1740 Batavia massacre

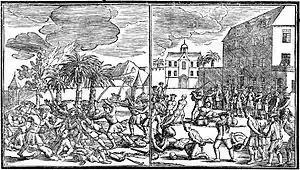
"Chinezenmoord", Unknown author

The 1740 Batavia massacre was a massacre and pogrom of ethnic Chinese residents of the port city of Batavia (present-day Jakarta) in the Dutch East Indies. It was carried out by European soldiers of the Dutch East India Company and allied members of other Batavian ethnic groups. The violence in the city lasted from 9 October 1740, until 22 October, with minor skirmishes outside the walls continuing late into November that year. Historians have estimated that at least 10,000 ethnic Chinese were massacred; just 600 to 3,000 are believed to have survived.